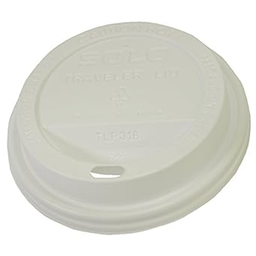
Label: plastic